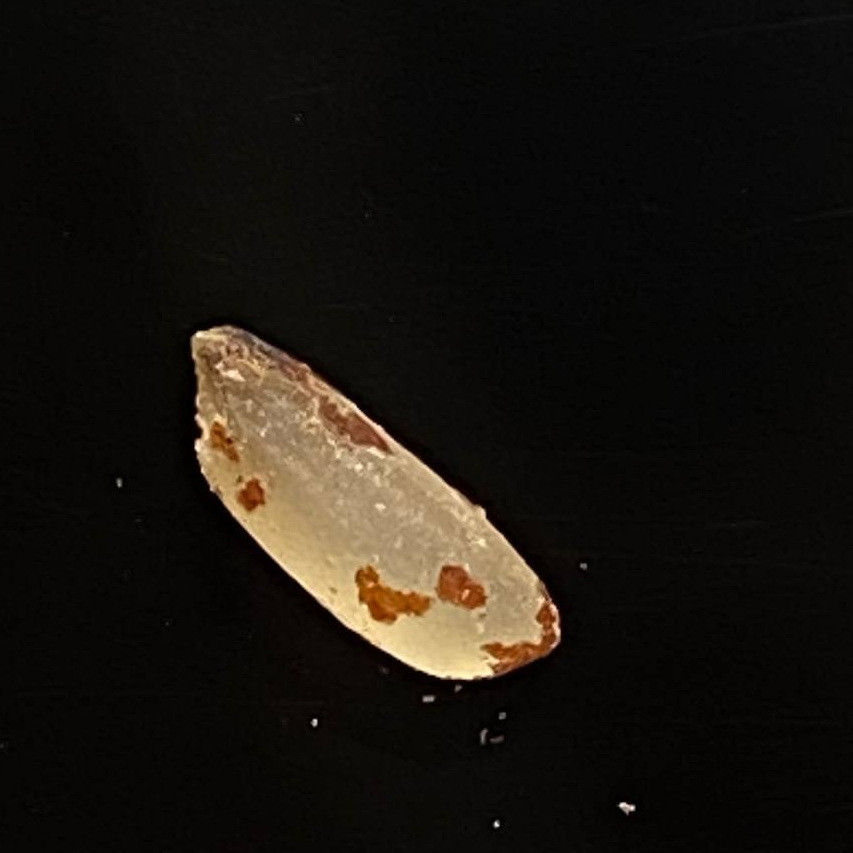
Rice variety: Ganjiya